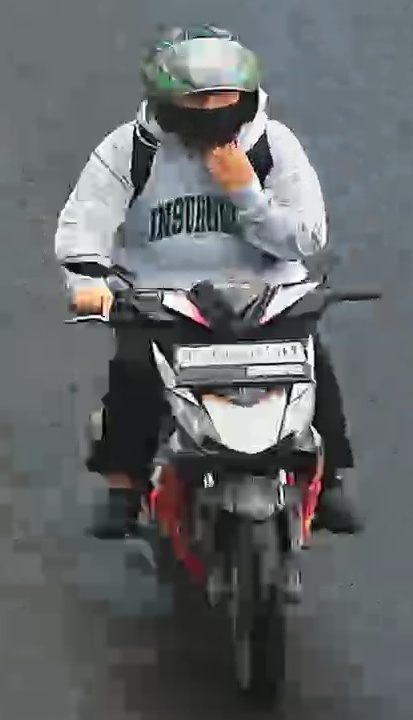
person-with-helmet: 1
person-without-helmet: 0